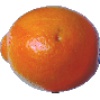
Label: tangelo